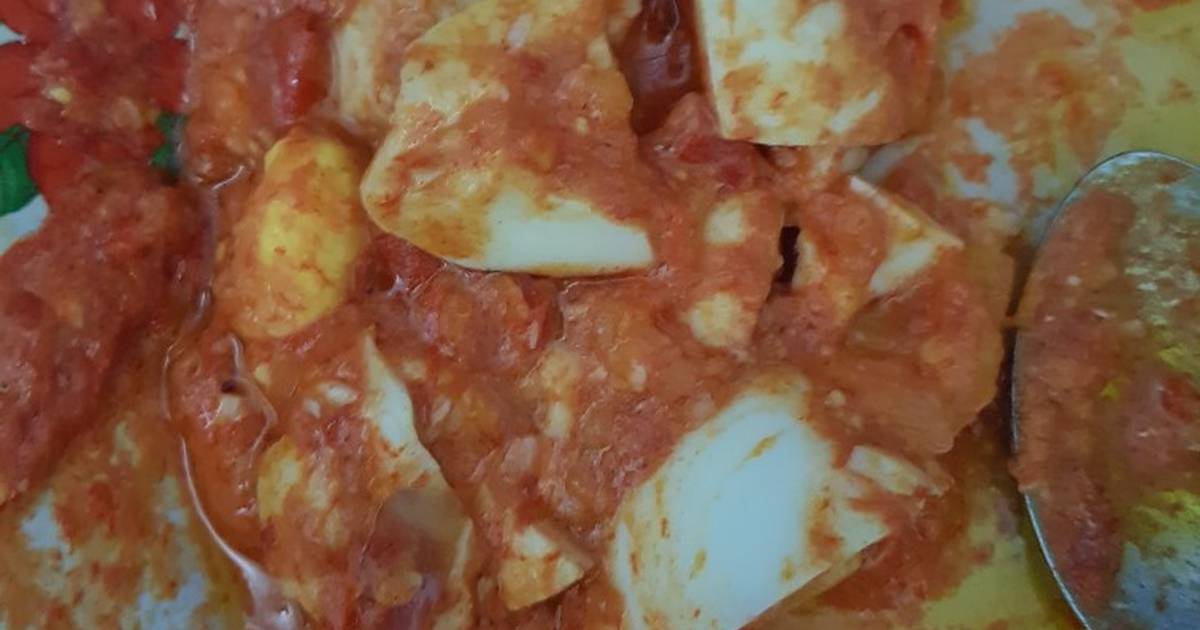
Label: telur_balado